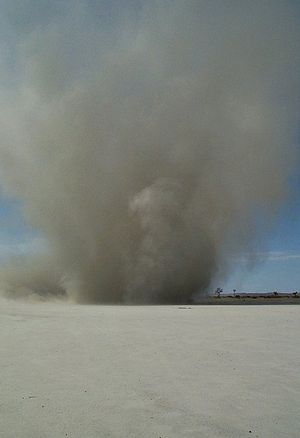
Støvhvirvel
En støvhvirvel
En støvhvirvel er en lokal hvirvelvind, der opstår når jordoverfladen opvarmes kraftigt. Den varme luft vil stige til vejrs, hvilket i fagsproget kaldes for termik. Lokale ujævnheder i landskabet, f.eks. bakker, eller ligende, kan bevirke at den opstigende varme luftstrøm begynder at rotere. Dette skaber en søjle af roterende opstigende varm luft, der kan strække sig et par hundrede meter op i atmosfæren.